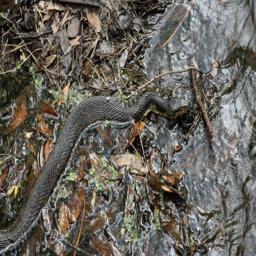
Animal: snakes